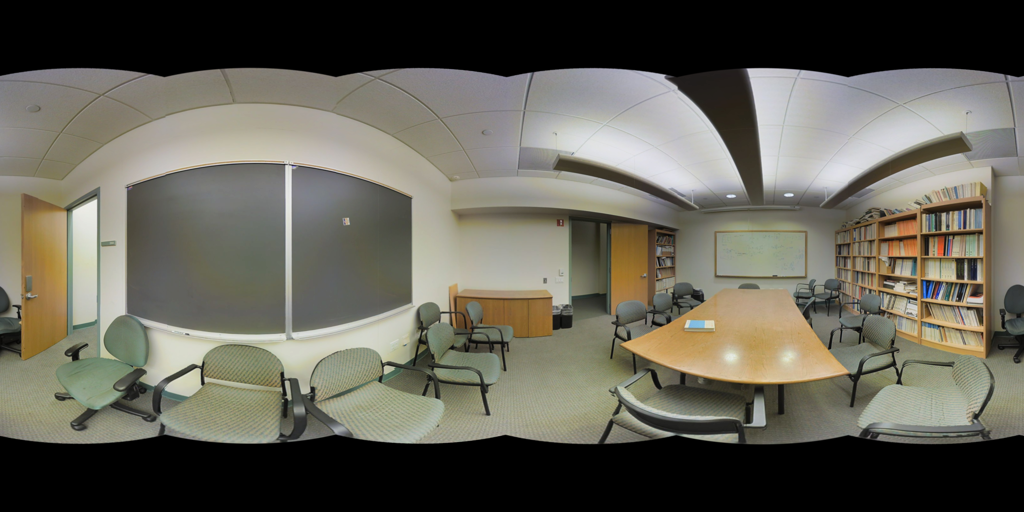
Referred object: blackboard

Referred object: the chair opposite the whiteboard